Urgent (film)

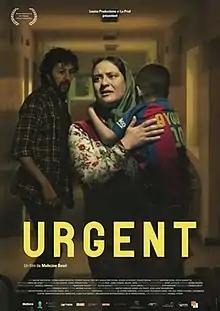

Urgent is a 2018 Moroccan drama film written and directed by Mohcine Besri. The film stars Rachid Mustafa, Fatima Zahra Bennacer, Said Bey, Youssef Al-Alaoui, Ghalia Bin Zawia and Younes Bouab. Rachid Mustapha. It was produced by Elisa Garbar, Lamia Chraibi and Michel Merkt.